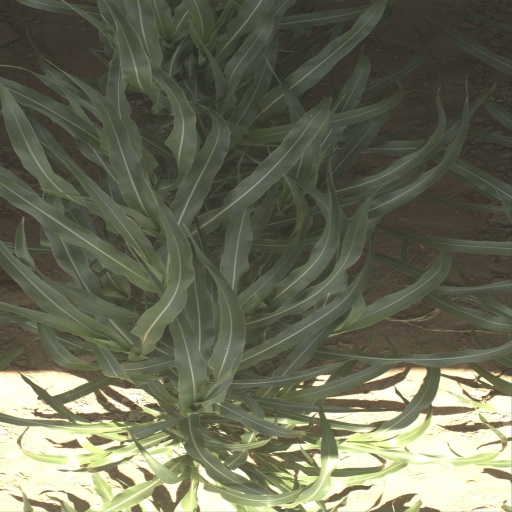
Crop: sorghum